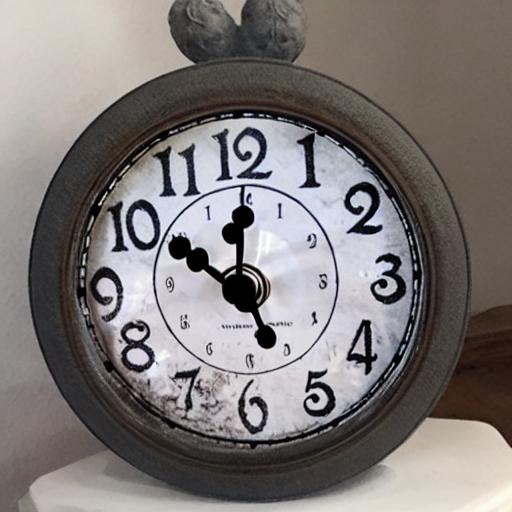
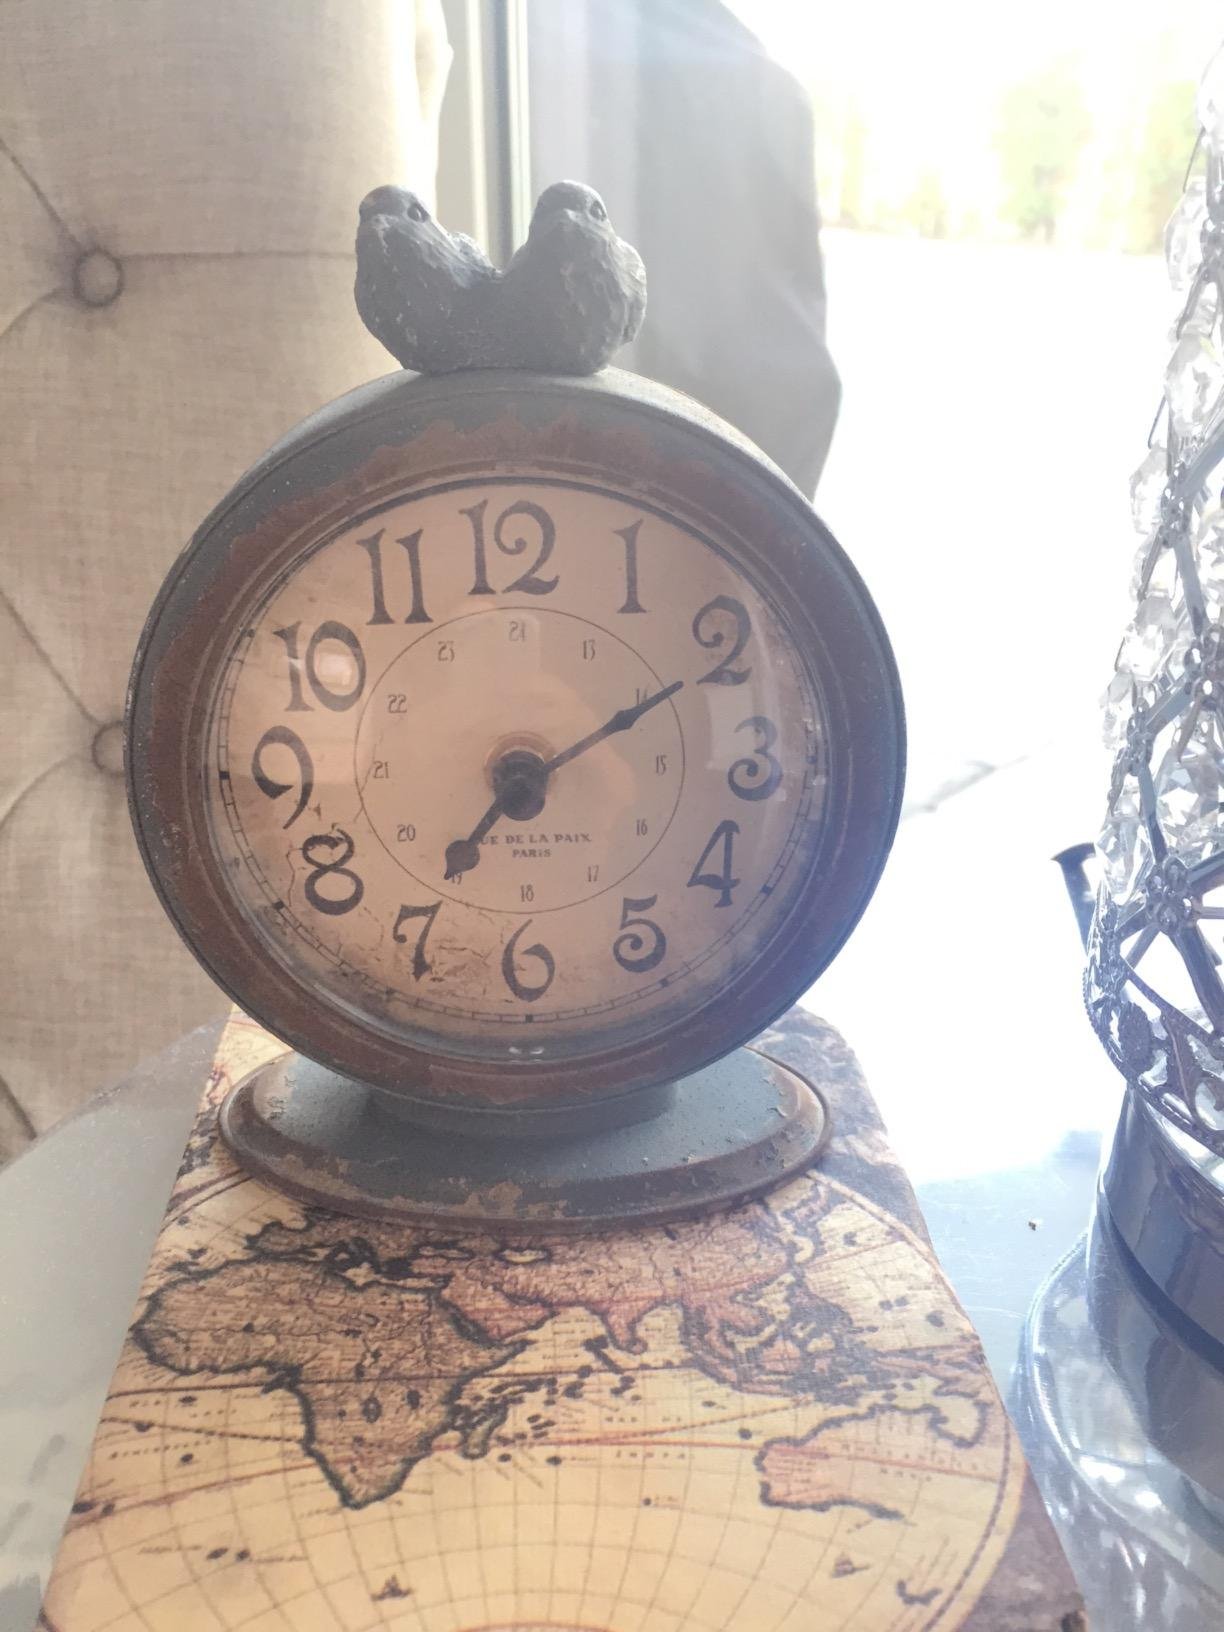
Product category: clock
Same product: no